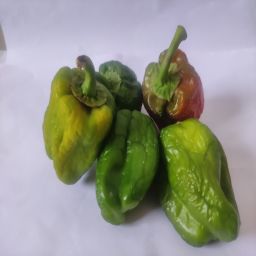
Crop: Bell Pepper
Quality: Ripe